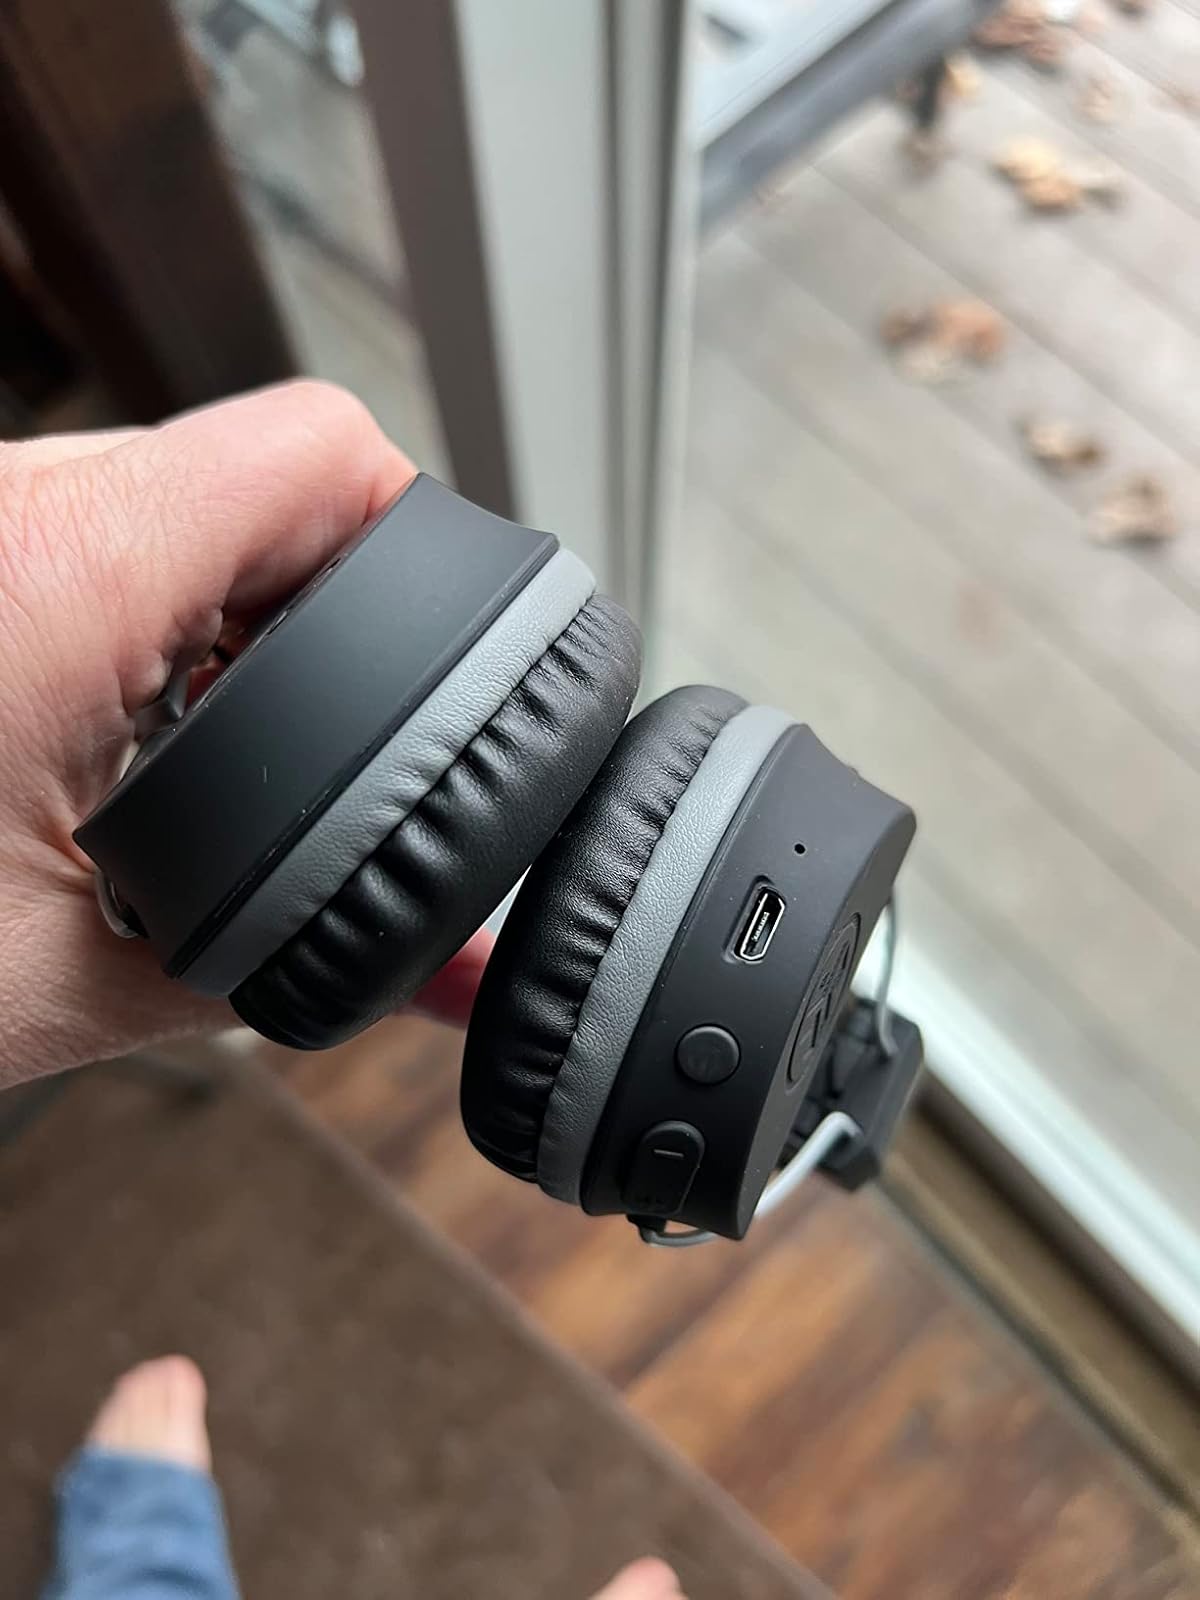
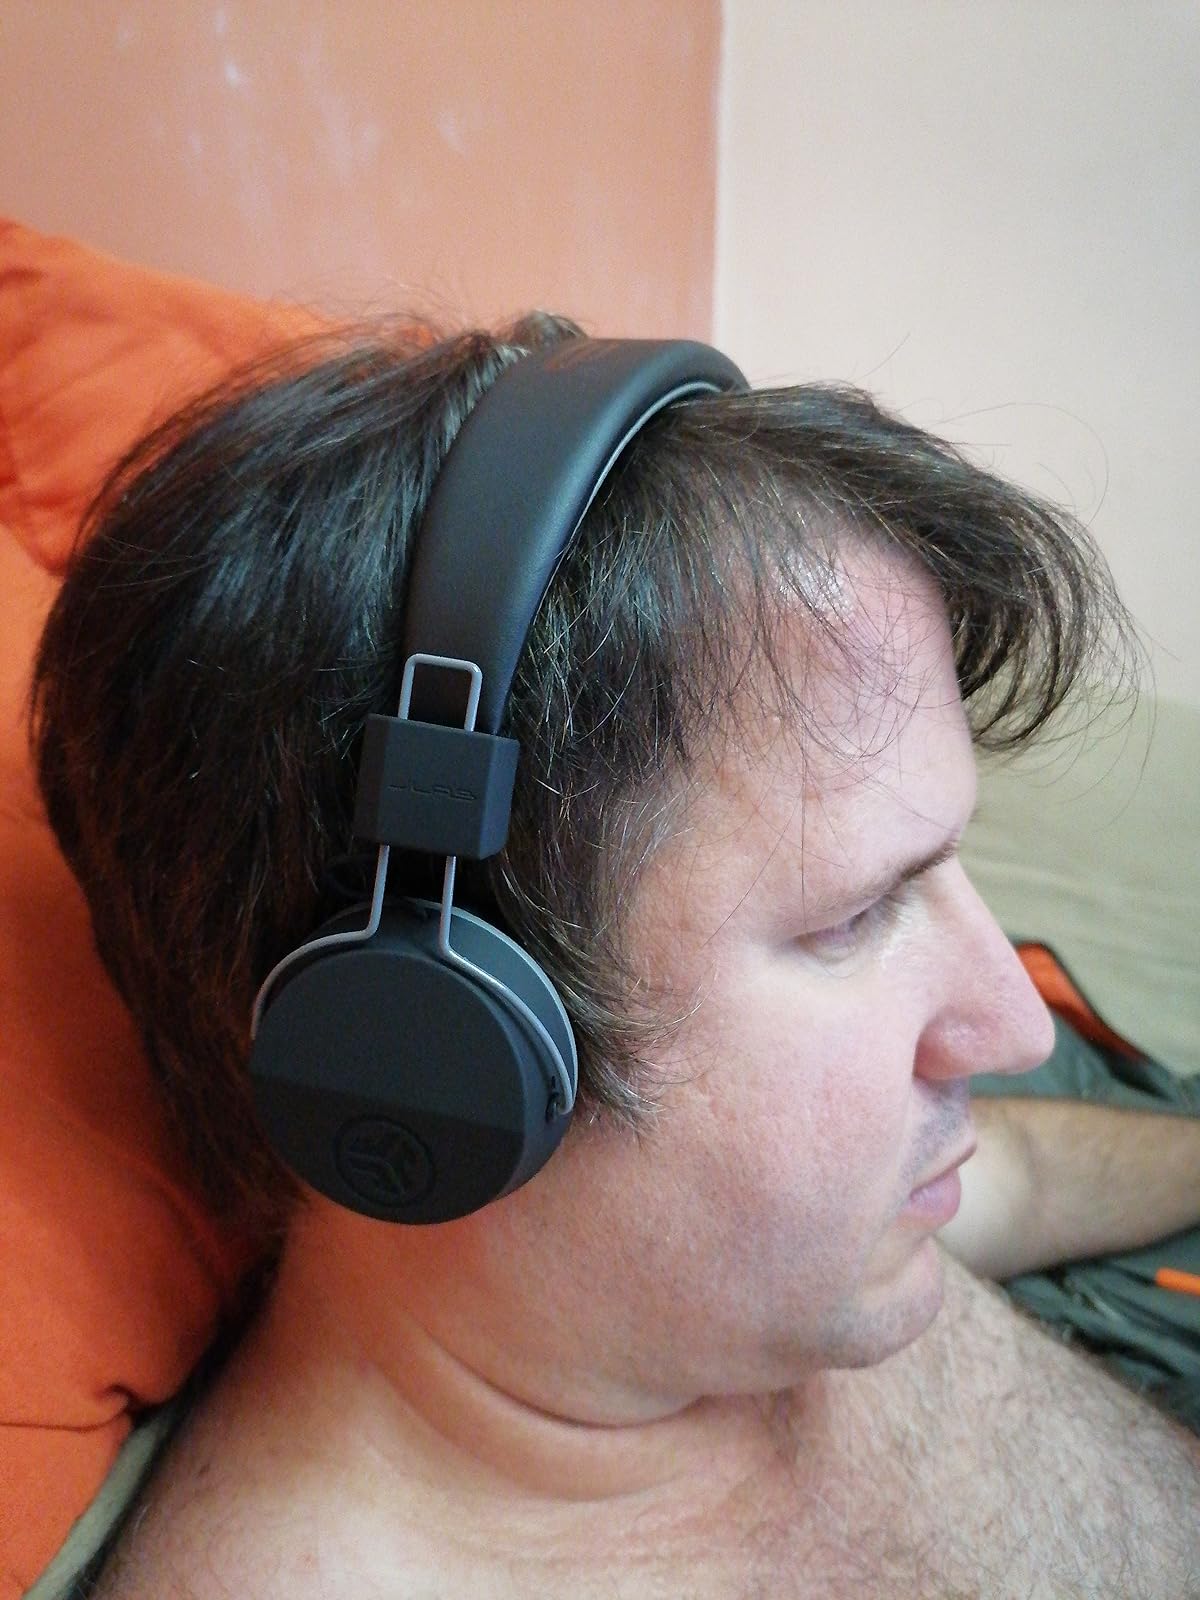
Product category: headphones
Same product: yes